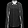
Label: Shirt